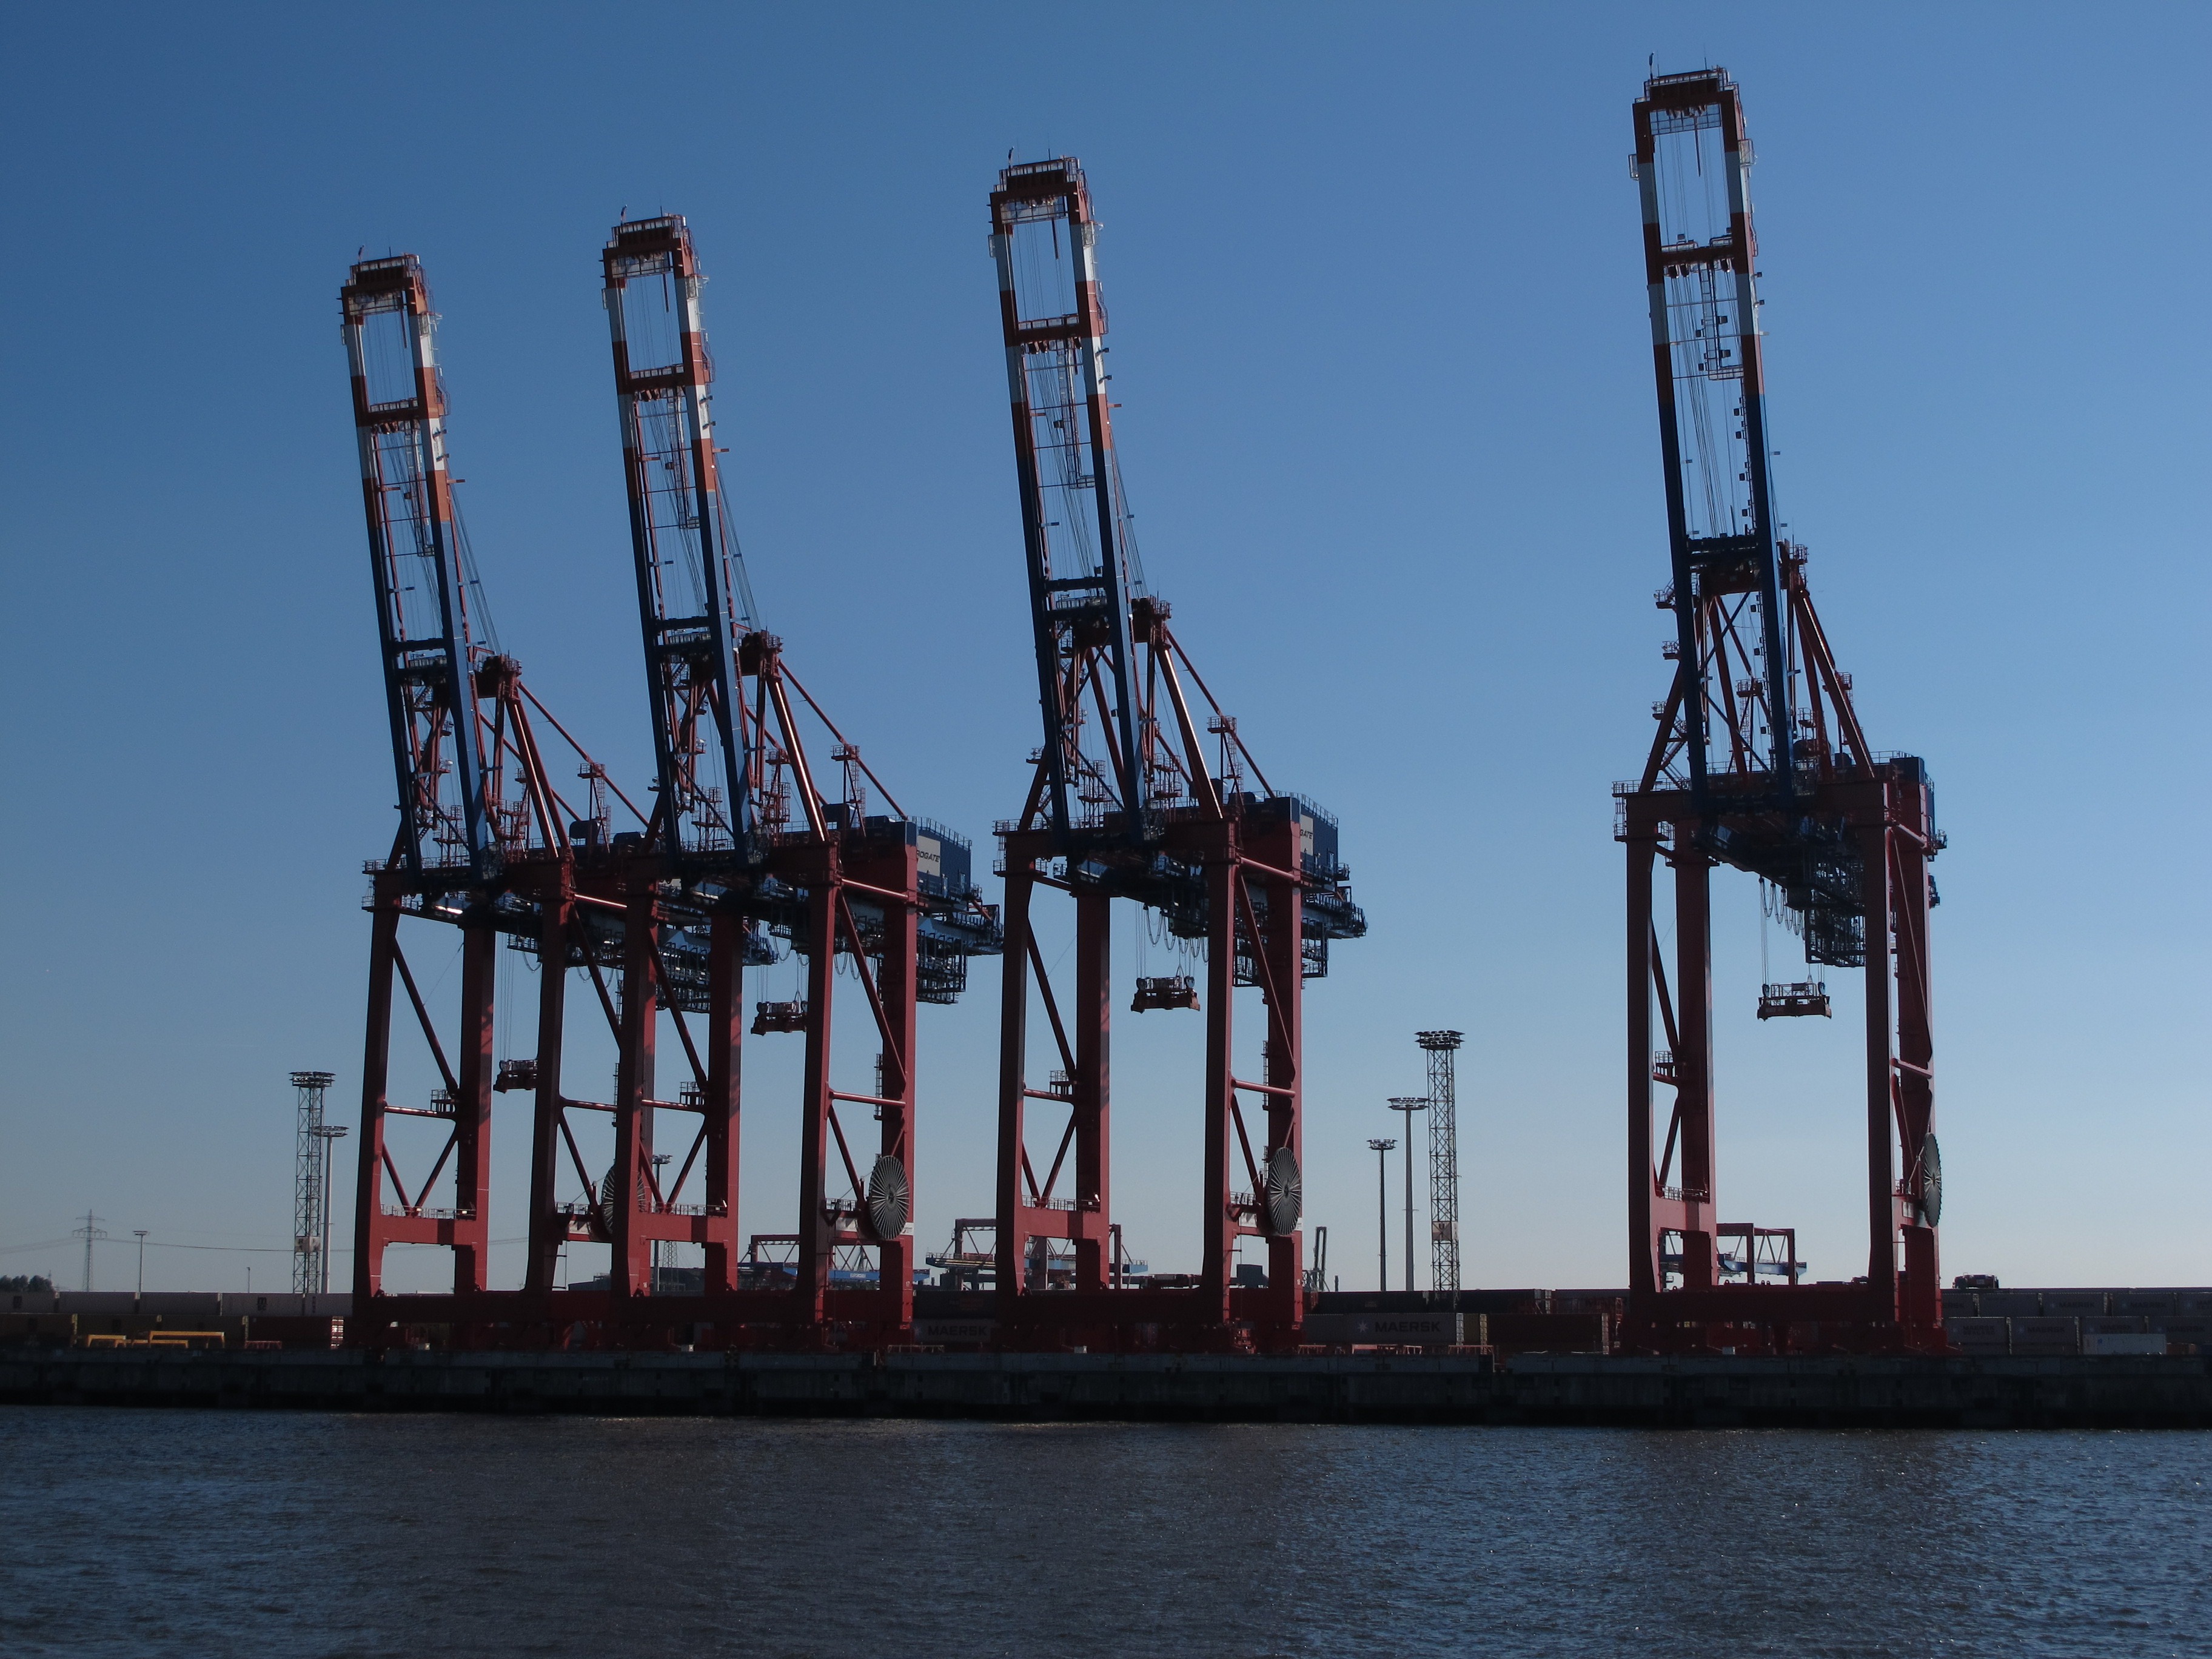
water, technology, river, ship, transport, vehicle, mast, industry, port, material, energy, crane, shipping, elbe, hamburg, petroleum, harbour cranes, container ship, oil rig, freight transport, construction equipment, transporter bridge, port cranes, drilling rig, oil field, jackup rig, offshore drilling, crane vessel floating